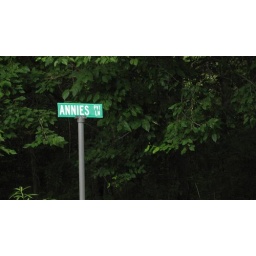
street sign in backcountry of Sperryville, VA